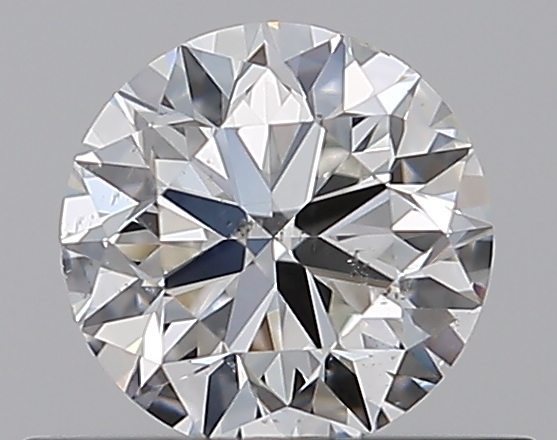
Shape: round
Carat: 0.5
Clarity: SI1
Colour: G
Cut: VG
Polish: EX
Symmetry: VG
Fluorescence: N
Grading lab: GIA
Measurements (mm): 4.96 x 5 x 3.16